State football leagues in Brazil

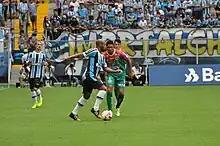
Grêmio vs. União Frederiquense for 2015 Campeonato Gaúcho

The Brazilian states football championships ( or simply "Estaduais") are the professional adult male football competitions in Brazil that take place between January and April for the Northeast, Central-West, Southeast and South regions. In some states from the North Region, however, it takes place in May or June. One such league, the Campeonato Paulista, which started in 1902, is the oldest football competition in Brazil. All professional football clubs in Brazil play in a state championship, but not all qualify for the national league.